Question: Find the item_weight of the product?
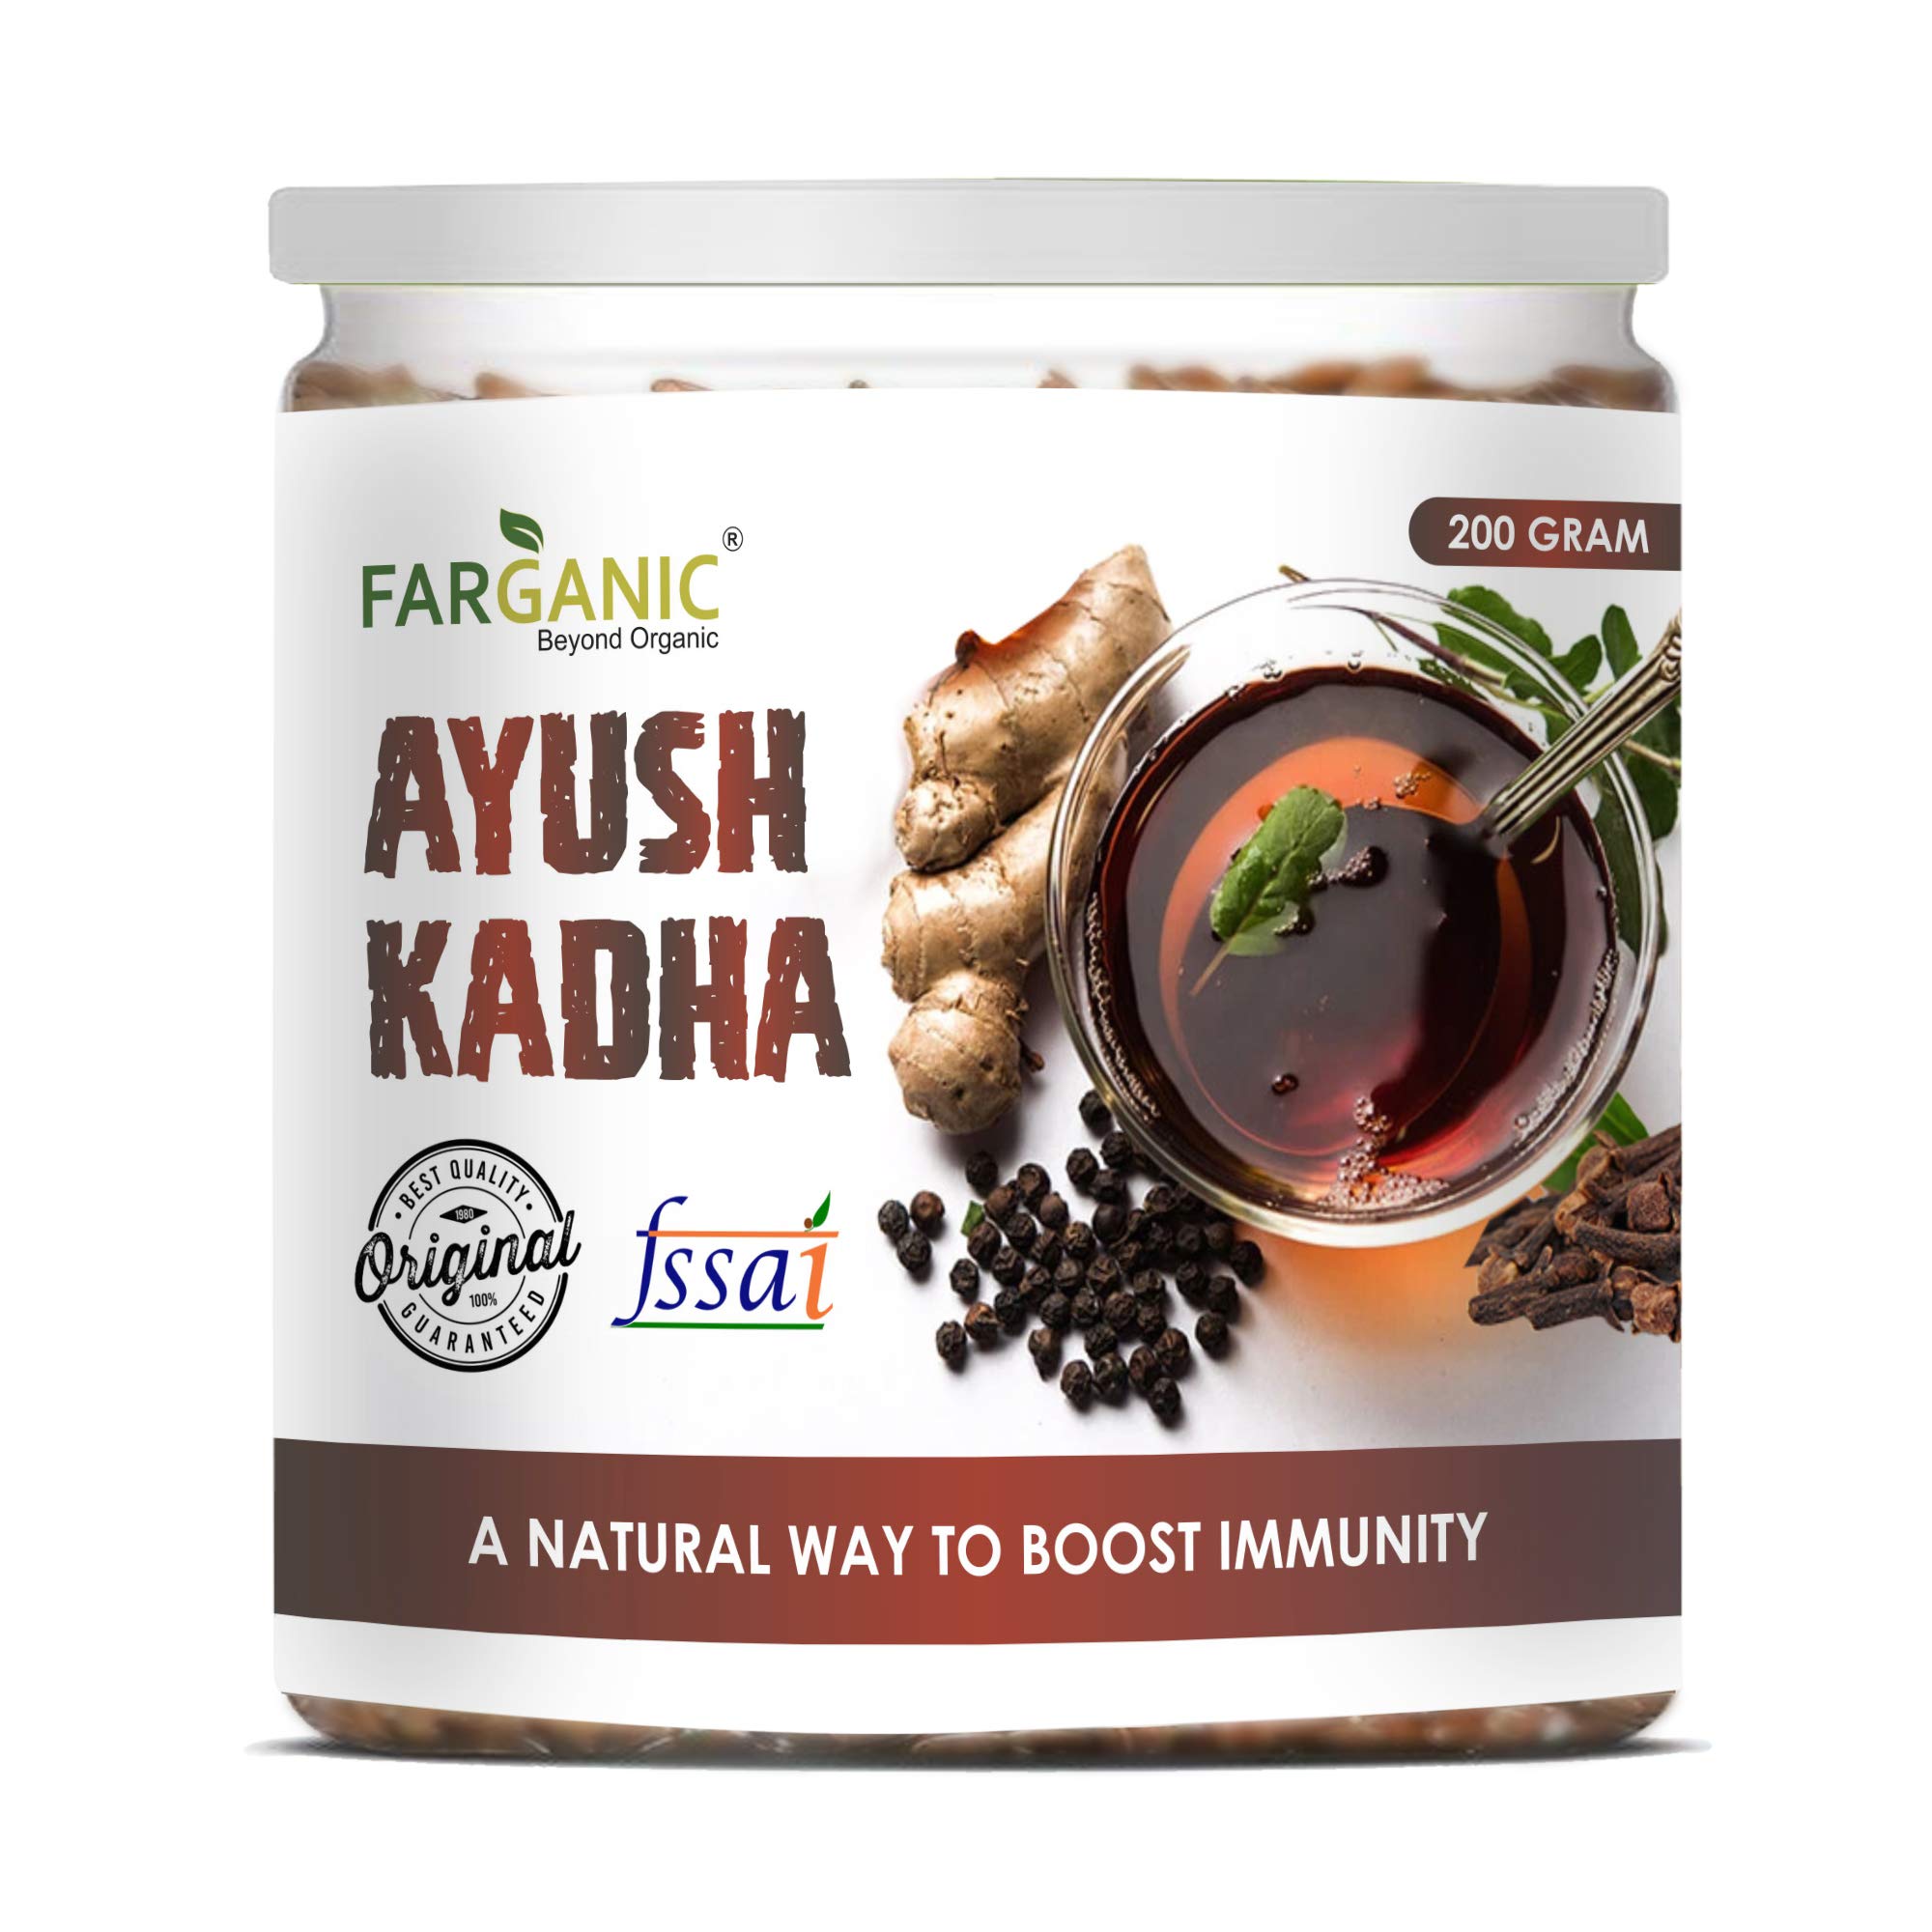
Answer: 200 gram